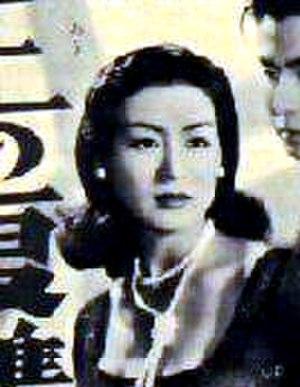
Michiko Maeda est une actrice japonaise du cinéma et de la télévision. Elle est la première actrice japonaise à s'être dévêtue devant la caméra. Maeda est connue pour avoir été bannie du cinéma nippon pour avoir refusé d'obéir à un réalisateur. Après cet incident, elle est restée éloignée de la scène pendant 42 ans avant de céder aux demandes des réalisateurs Satoru Kobayashi et Teruo Ishii pour leur film Hell.